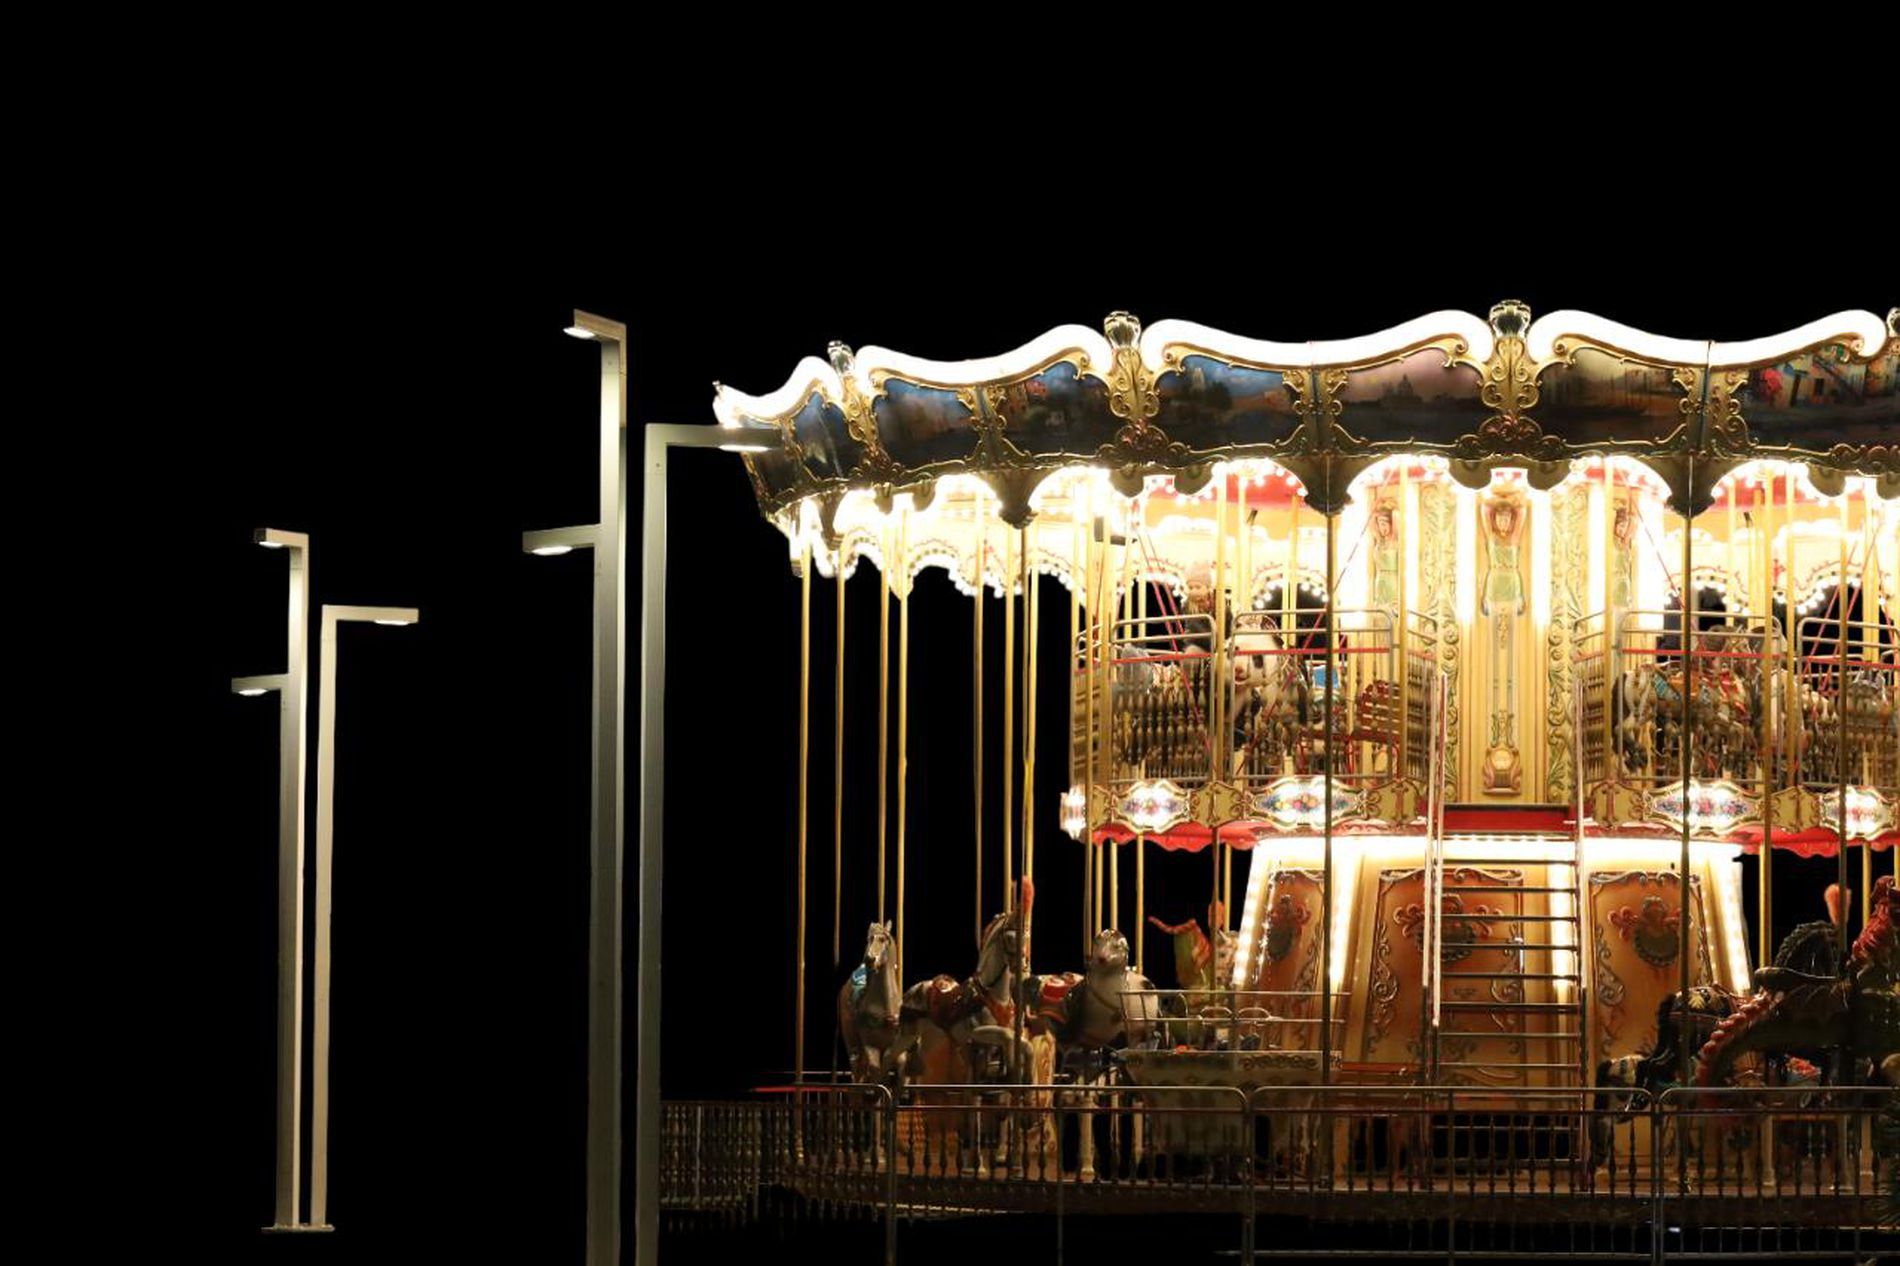
Carousel at Night
The image shows a carousel illuminated at night against a dark background. The carousel has decorative details, golden lights, and carefully designed animals. Nearby, a few bollard lights.
Low angle shot, The scene shows a carousel illuminated at night, standing out against a dark background. Warm golden lights highlight its beautiful decorations and ornate animals. The diverse colors give it a charming and elegant look. Nearby bollard lights add depth to the scene. The atmosphere is magical and cheerful, evoking a sense of childhood joy.
Labels: Play, Amusement Park, Carousel, Architecture, Building, Person, Fun, Theme Park, Bollard Lights, Black Background